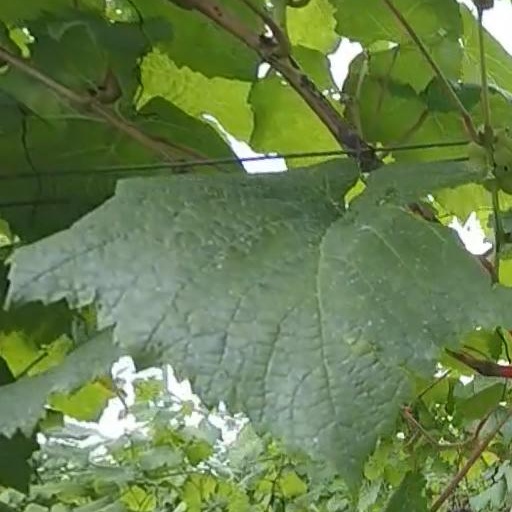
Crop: grape